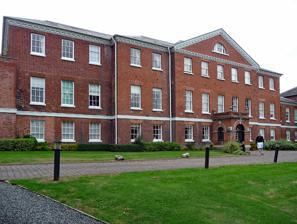
Building: Hereford General Hospital
Country: United Kingdom
Year built: 1783
Hospital in England Hereford General Hospital Shown in Herefordshire Geography Location Nelson Street, Hereford , England , United Kingdom Coordinates 52°03′02″N 2°42′39″W / 52.0506°N 2.7107°W / 52.0506; -2.7107 Organisation Care system NHS Type General History Opened 1783 Closed 2002 Links Lists Hospitals in England Hereford General Hospital was a health facility located on Nelson Street in Hereford . The main building, which has since been converted into apartments, remains a Grade II listed building . History The facility was founded by the Rev Thomas Talbot who launched a subscription to fund a hospital in 1775. A hospital opened in a temporary building in Eign Street in 1776. The permanent hospital was built on land donated by the Earl of Oxford and was designed by William Parker. It opened as the Hereford General Infirmary in 1783. An asylum , designed by John Nash , was added in the 1790s with 20 cells. In 1847 this was replaced by a purpose-built asylum in Abergavenny. The General Infirmary was extended in 1783 with two new wards taking its capacity up to 60 patients and further extended when a children's ward was opened in 1887. It became known as the Hereford General Hospital in 1900 and an additional building, known as the Hewat Pavilion, which operated as an orthopedic ward, opened in 1927. By 1946 it had 127 beds of which five were maternity beds. It joined the National Health Service in 1948. After services transferred to the new Hereford County Hospital in 2002, the Hereford General Hospital closed and has since been converted into apartments. References